Peach production in China

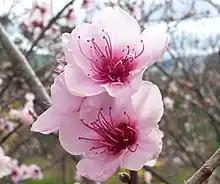
Peach flowers

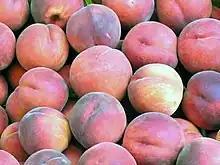
Peach fruits

Peach production is largely concentrated in northern, central to eastern and north-western China, although a significant part of the country grows them. In general, peach production in China can be divided into seven regions based on regional climate and ecological differences. These main areas of production are Northwest in Xinjiang, Ningxia, Shaanxi and Gansu; the Northern China plains in Beijing, Tianjing, Hebei, southern Liaoning, Shandong, Shanxi, Henan, Jiangsu and northern Anhui, especially along the Huai River; the humid Yangtze region in the centre and east in southern Jiangsu, Zhejiang, Shanghai, southern Anhui, Jiangxi and Hubei; the Yunnan-Guizhou high plateau in Yunnan, Guizhou and southwest Sichuan; the Qinghai-Tibet cold plateau; the cold northeast in Jilin and Heilongjiang; and finally the subtropical region of Southern China, particularly to the south of the Yangtze, in the provinces of Fujian, Jiangxi, southern Hunan, north Guangdong, north Guangxi and Taiwan.